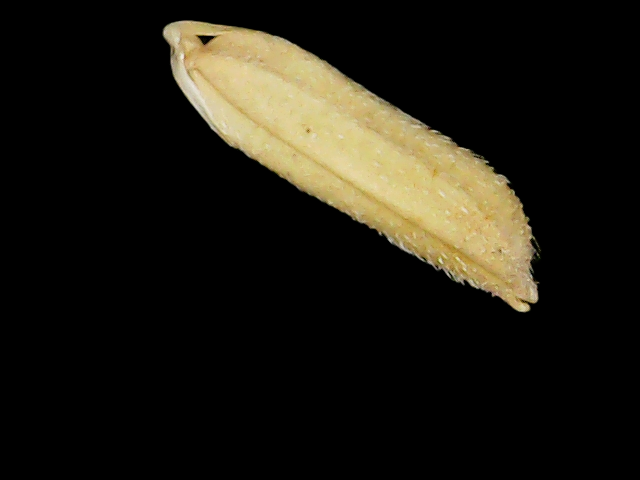
Rice variety: Binadhan26